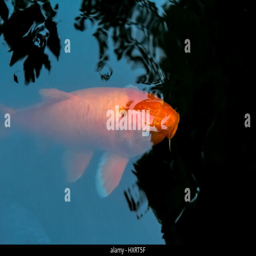
close - up of a koi at a pond